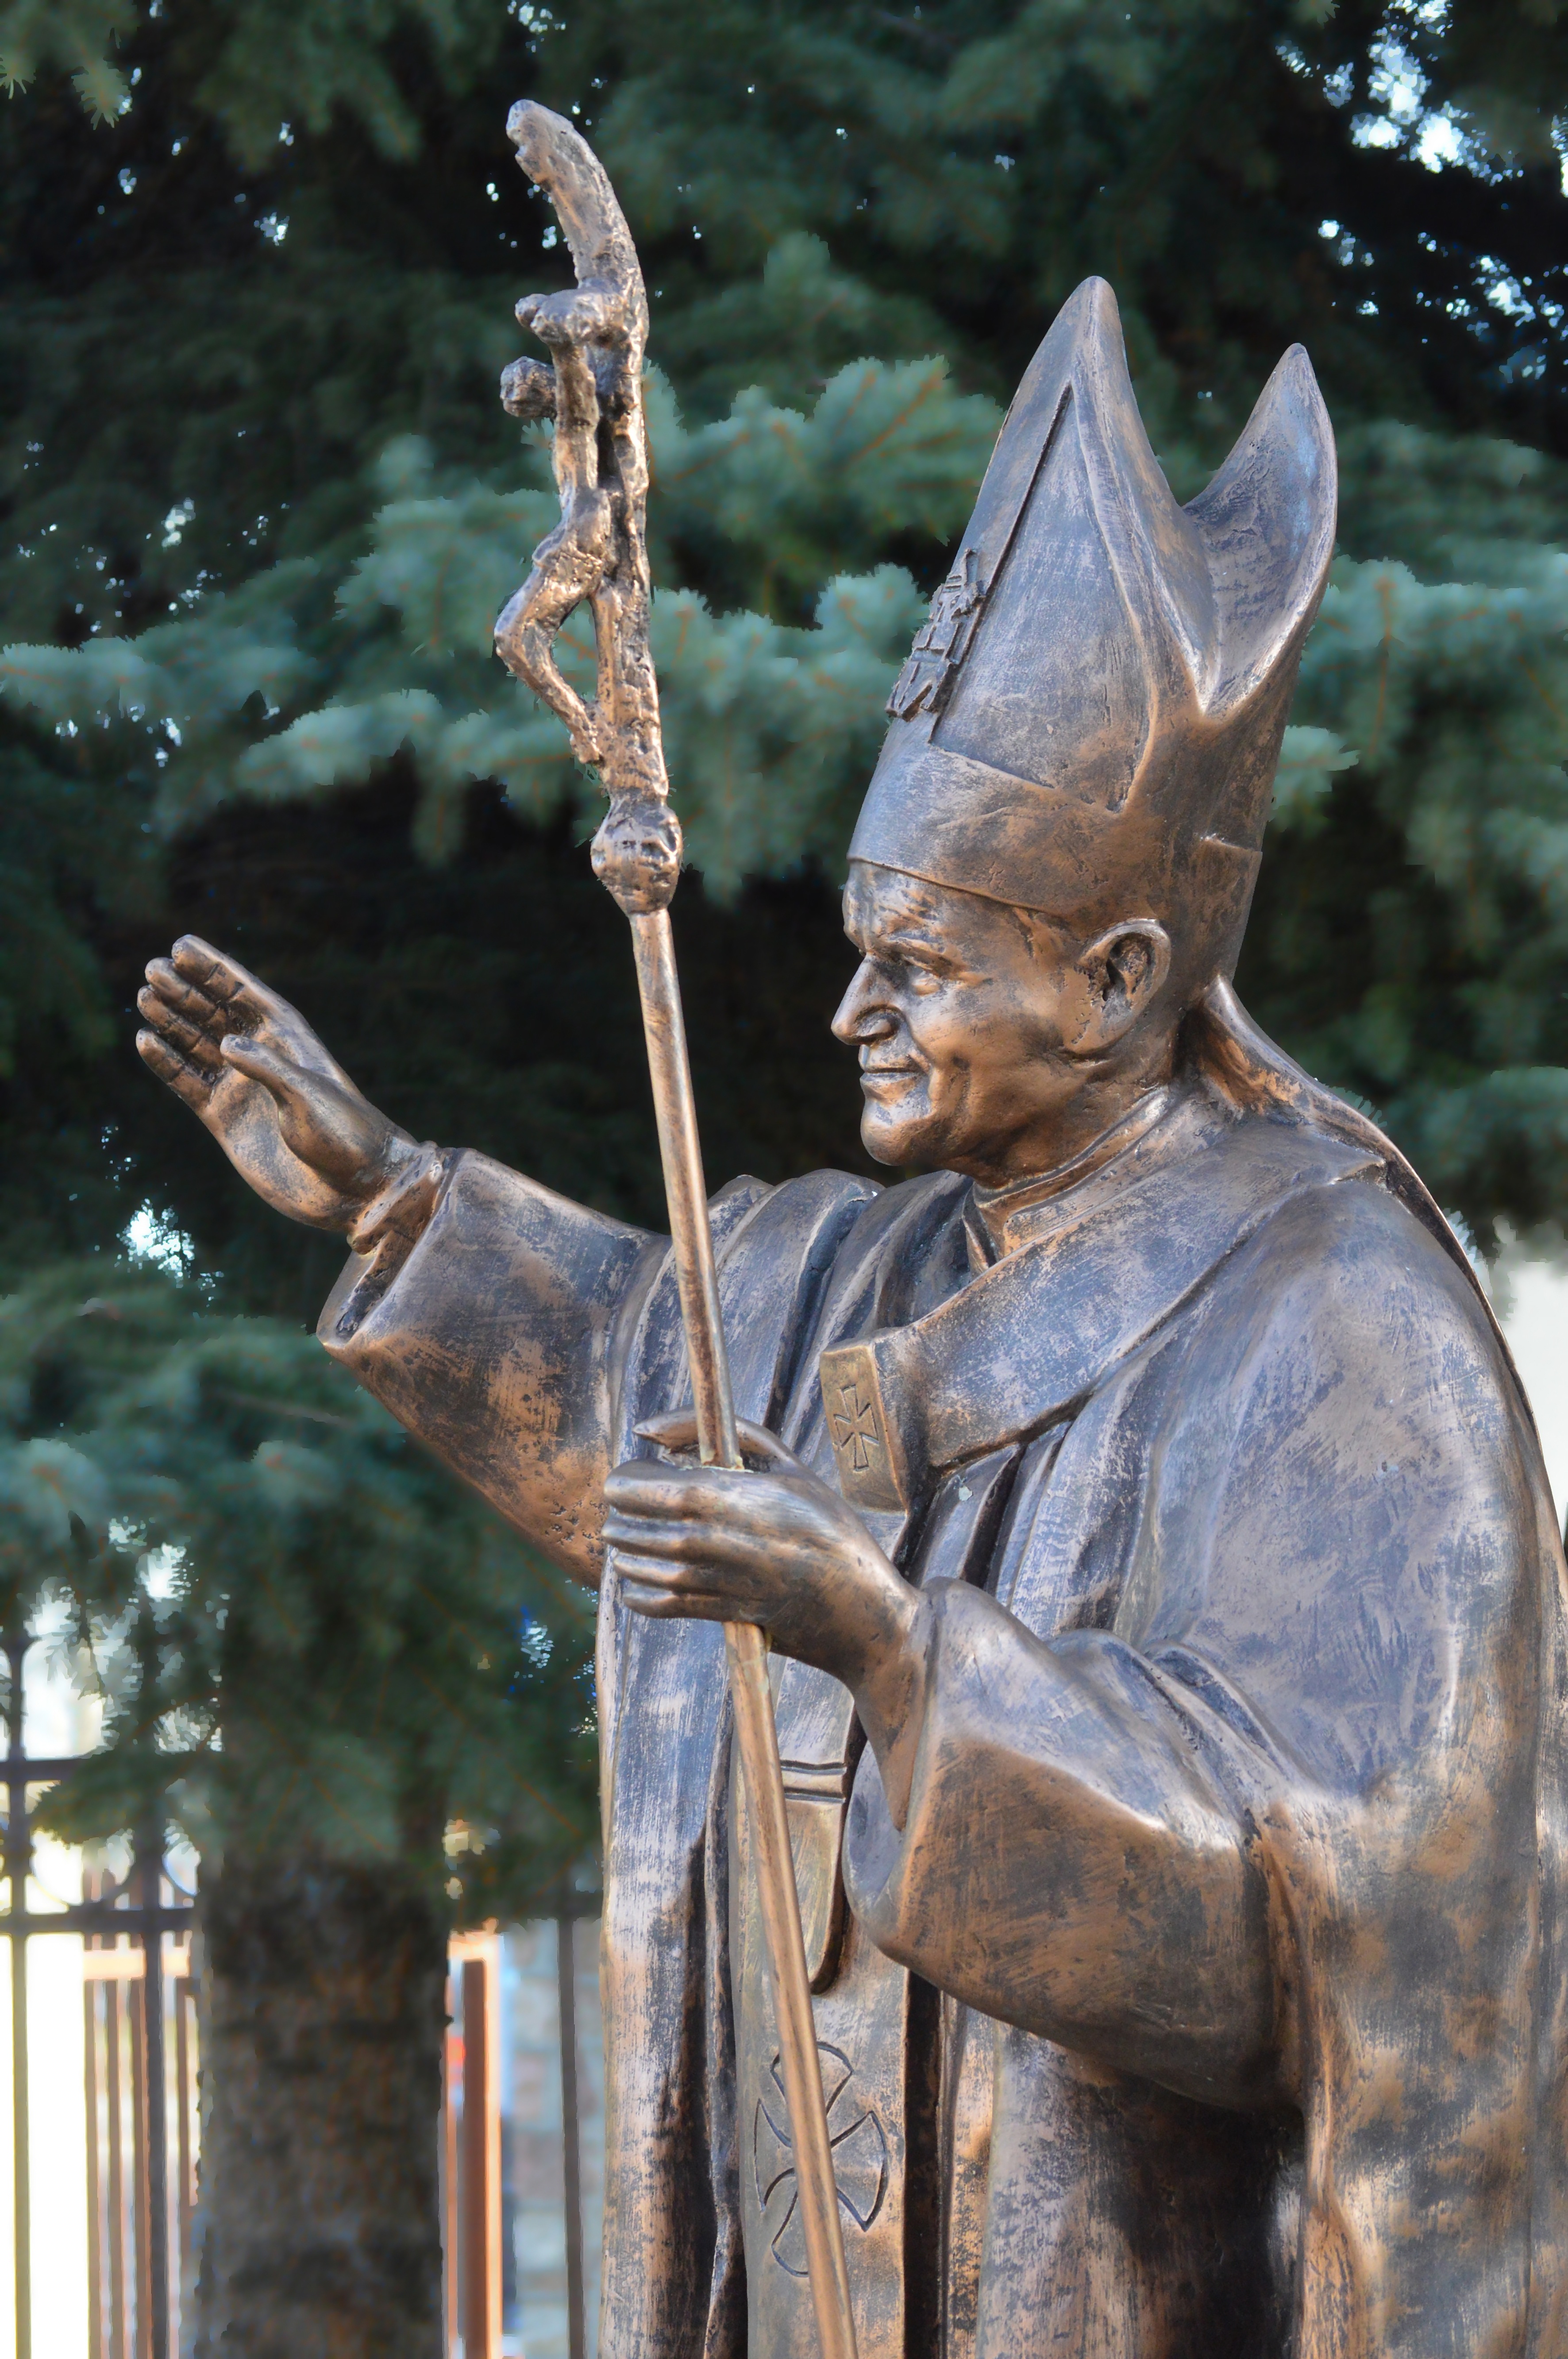
monument, statue, sculpture, art, temple, faith, carving, blessing, ancient history, jp2, papierz, kutno